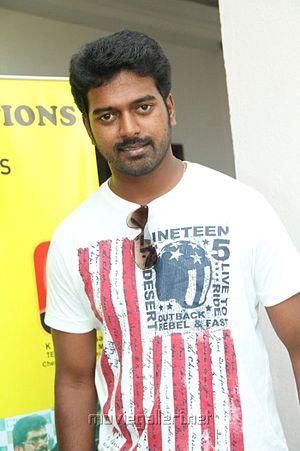
Vikranth